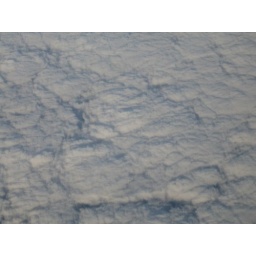
I was looking out the plane window and was struck by the contours in this cloud bank.